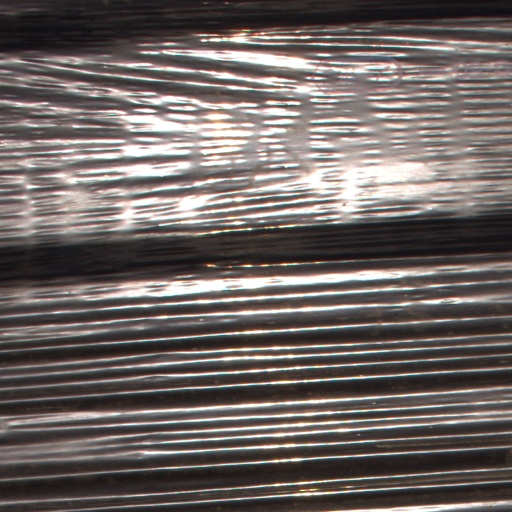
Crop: Jerusalem artichoke